Bells of Innocence

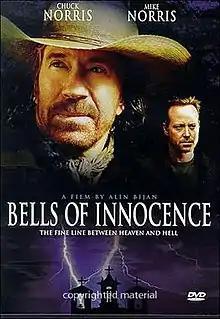
Official DVD cover

Bells of Innocence is 2003 American Christian film directed by Alin Bijan and written by Chris Bessey. It stars son-father actors Mike and Chuck Norris, David A. R. White, Marshall R. Teague, and Chuck's real-life granddaughter Gabby Di Ciolli (Mike's niece, who uses her father's last name) as "Lyric". It was released on April 6, 2003 in the United States.